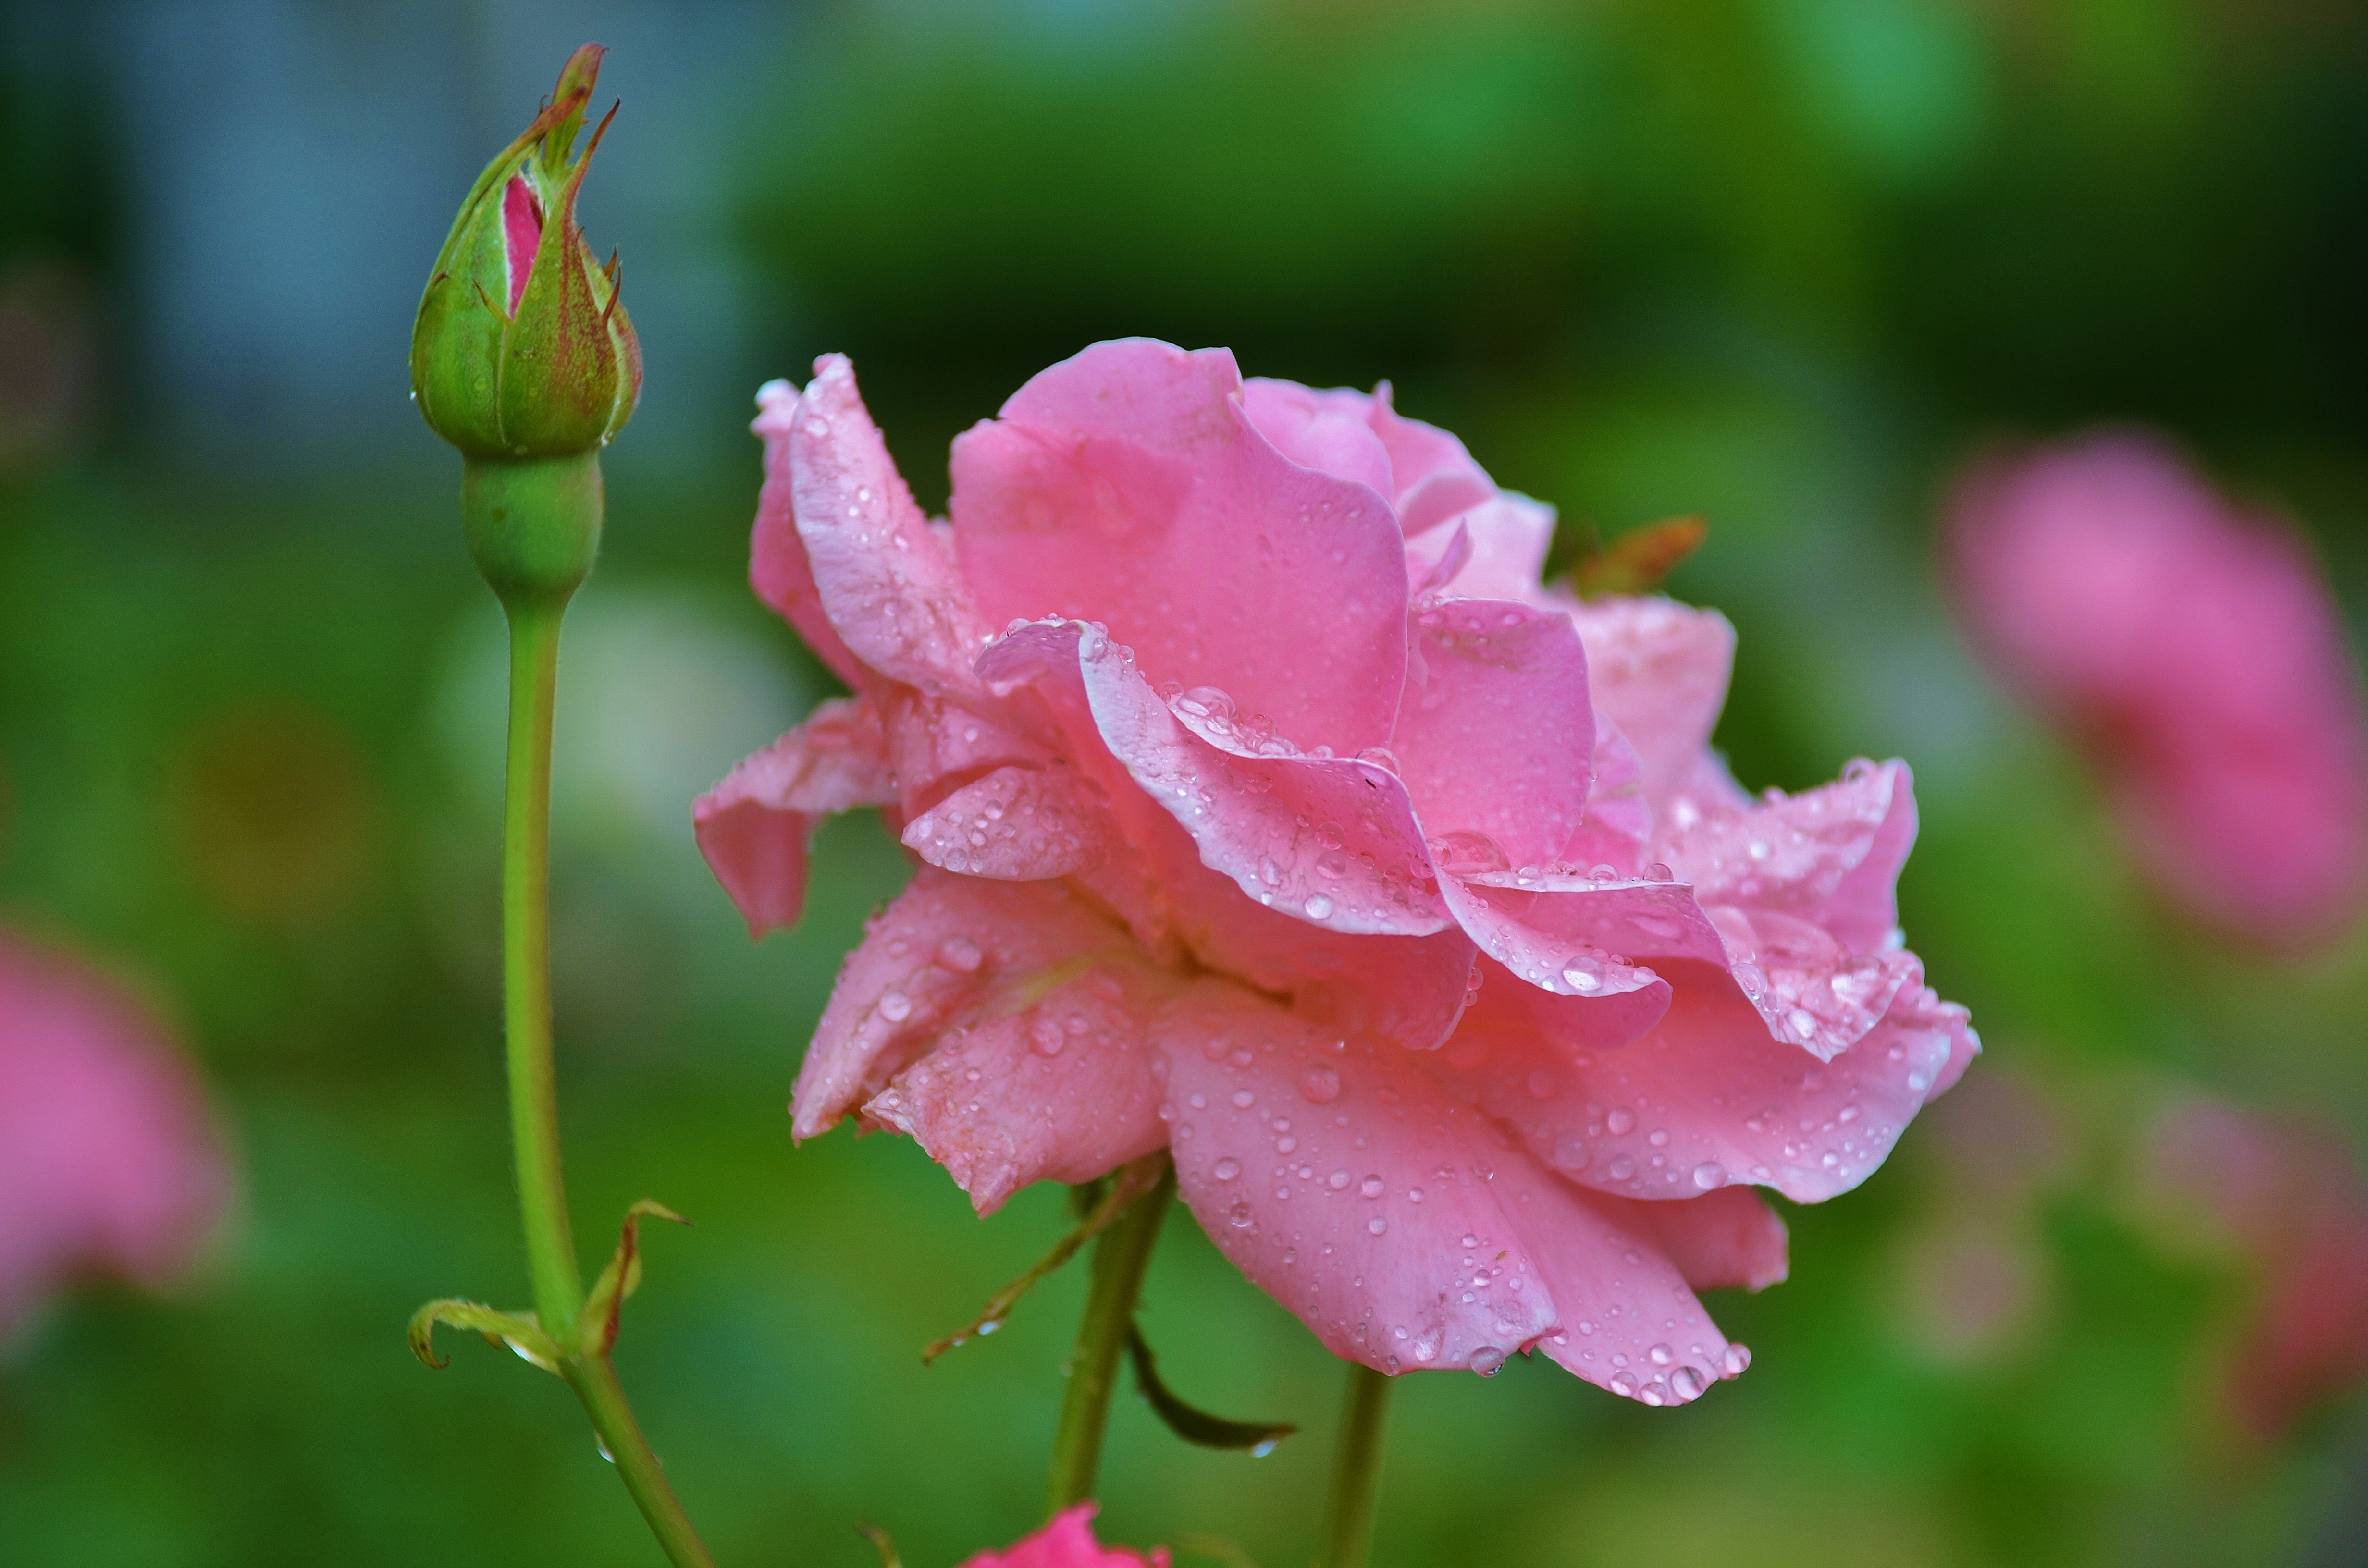
nature, blossom, plant, photography, leaf, flower, petal, bloom, summer, floral, bouquet, rose, green, natural, botany, blooming, garden, pink, flora, wildflower, close up, gardening, shrub, bud, macro photography, flowering plant, garden roses, rose family, plant stem, land plant